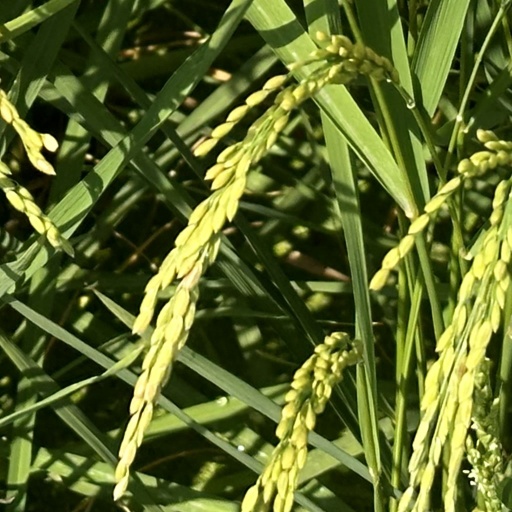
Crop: rice